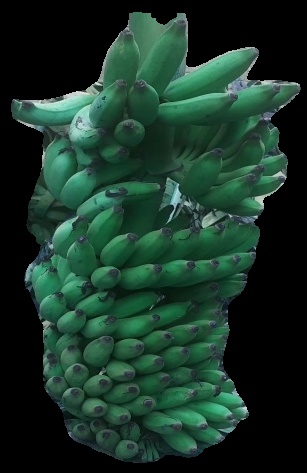
Variety: elakki-bale
Grade: grade1